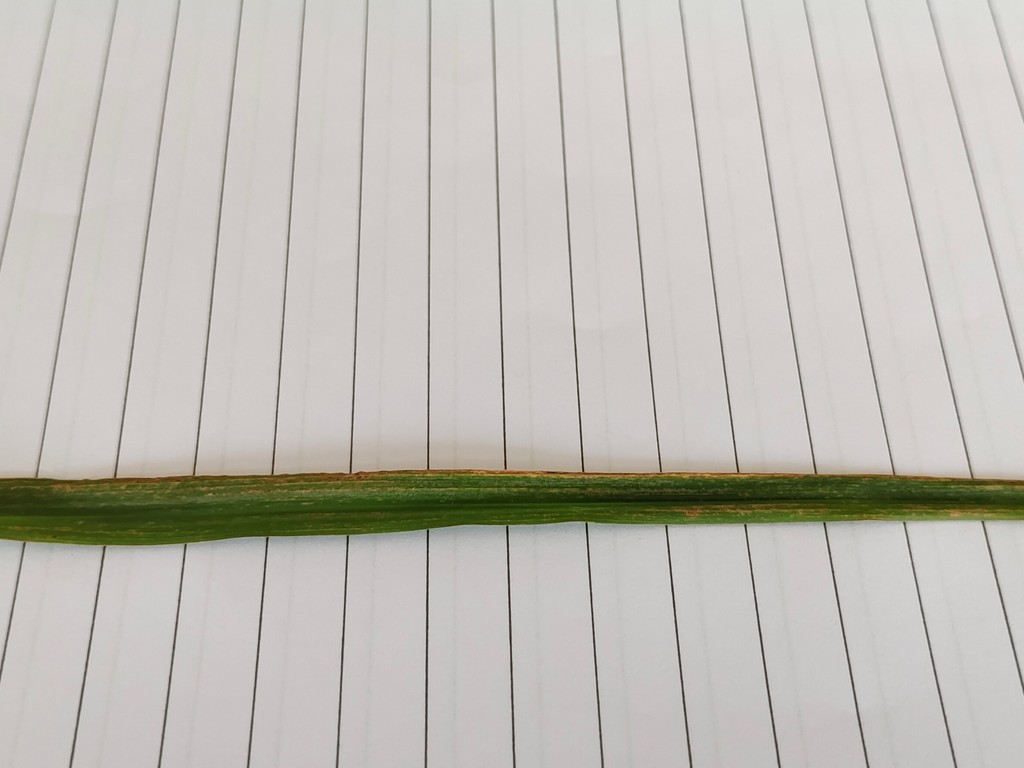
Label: Unhealthy